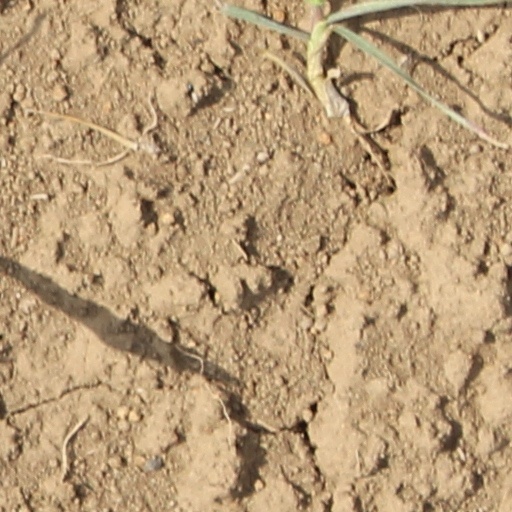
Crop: wheat